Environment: real
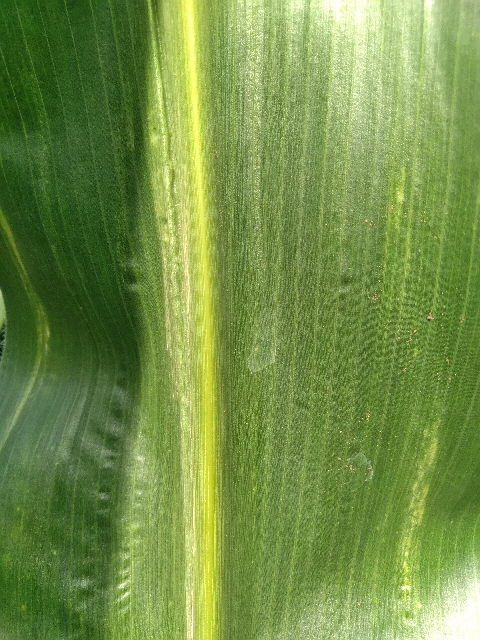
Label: lethal_necrosis